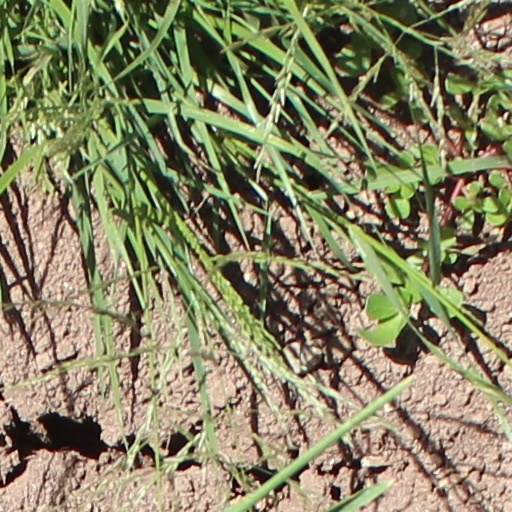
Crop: wheat